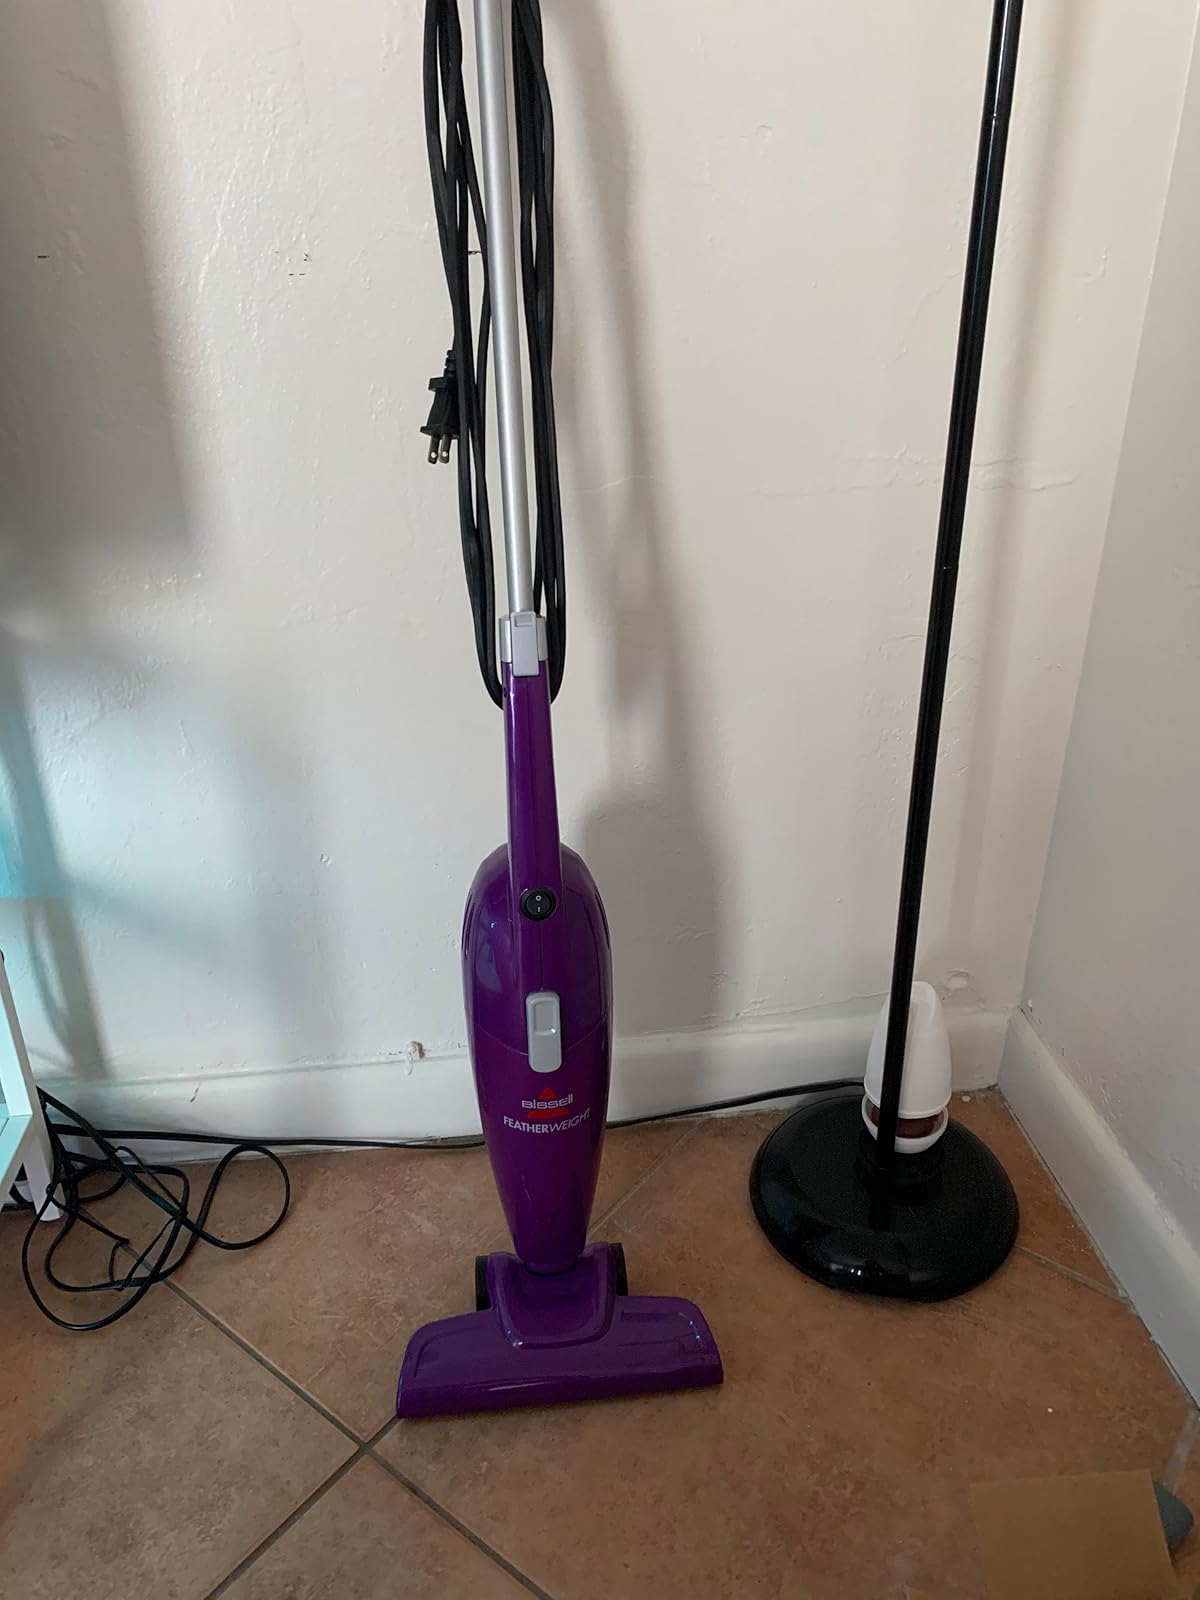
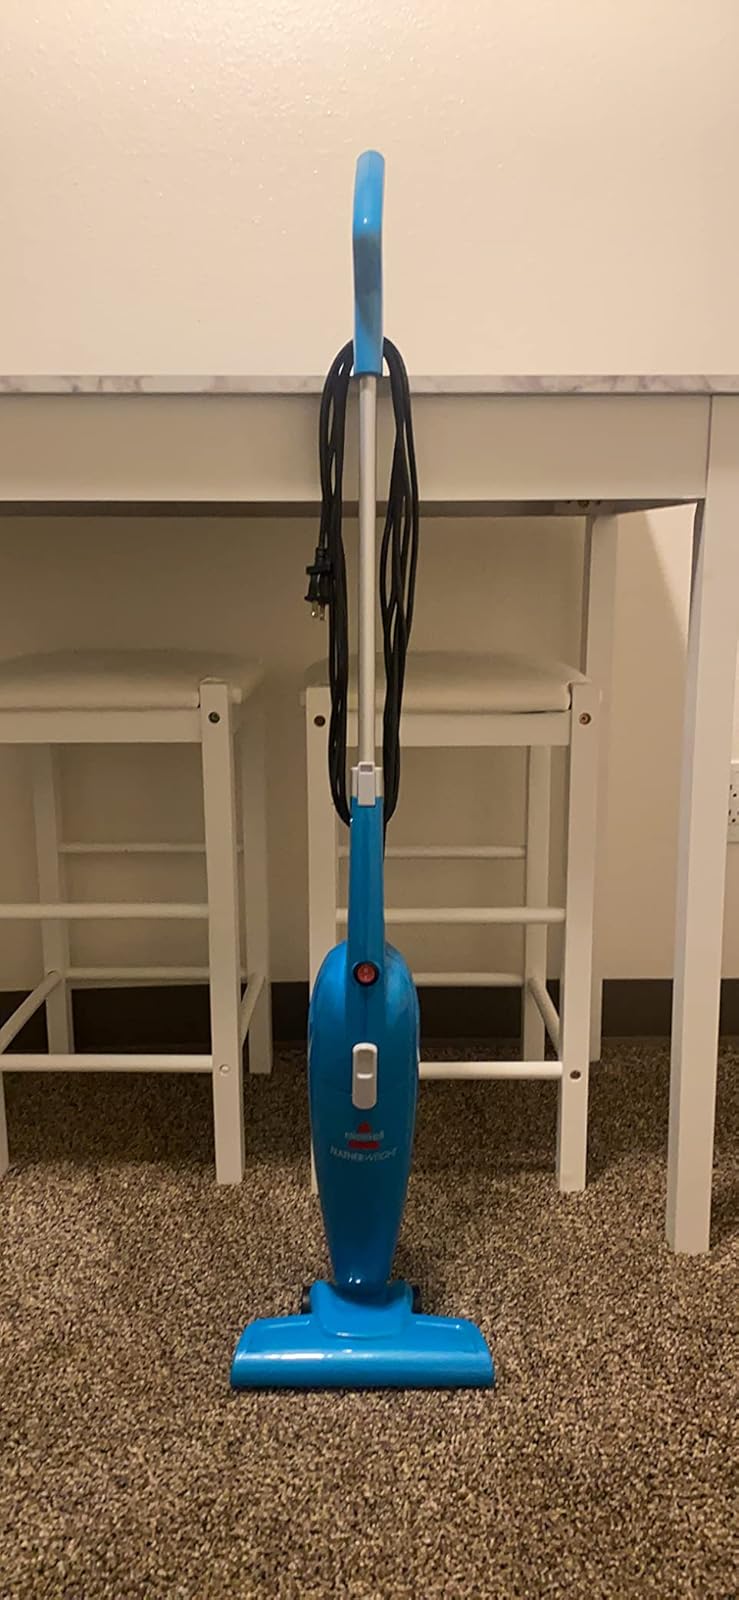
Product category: items_vacuum
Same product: no